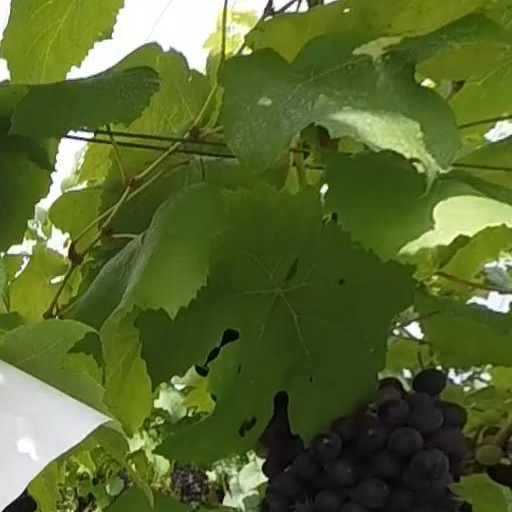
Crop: grape